Transport in Fukuoka-Kitakyushu

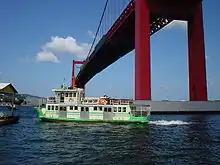
Wakato Ferry between the straits

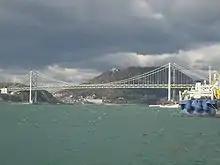
Kanmonkyo Bridge is a vital traffic link in the region

Transport in Fukuoka-Kitakyushu is similar to that of other large cities in Japan, but with a high degree of private transport. The region is a hub of international ferry services and has a high degree of air connectivity and a considerable rail transport network, complemented with highways and surface streets. It includes public and private rail and highway networks; airports for international, domestic, and general aviation; buses; motorcycle delivery services, walking, bicycling, and commercial shipping. The foci of the public transport system are Hakata Station, Tenjin Station, and Kokura Station, in Fukuoka and Kitakyushu cities respectively. Between these two cities lies a more sparse weblike regional rail network.